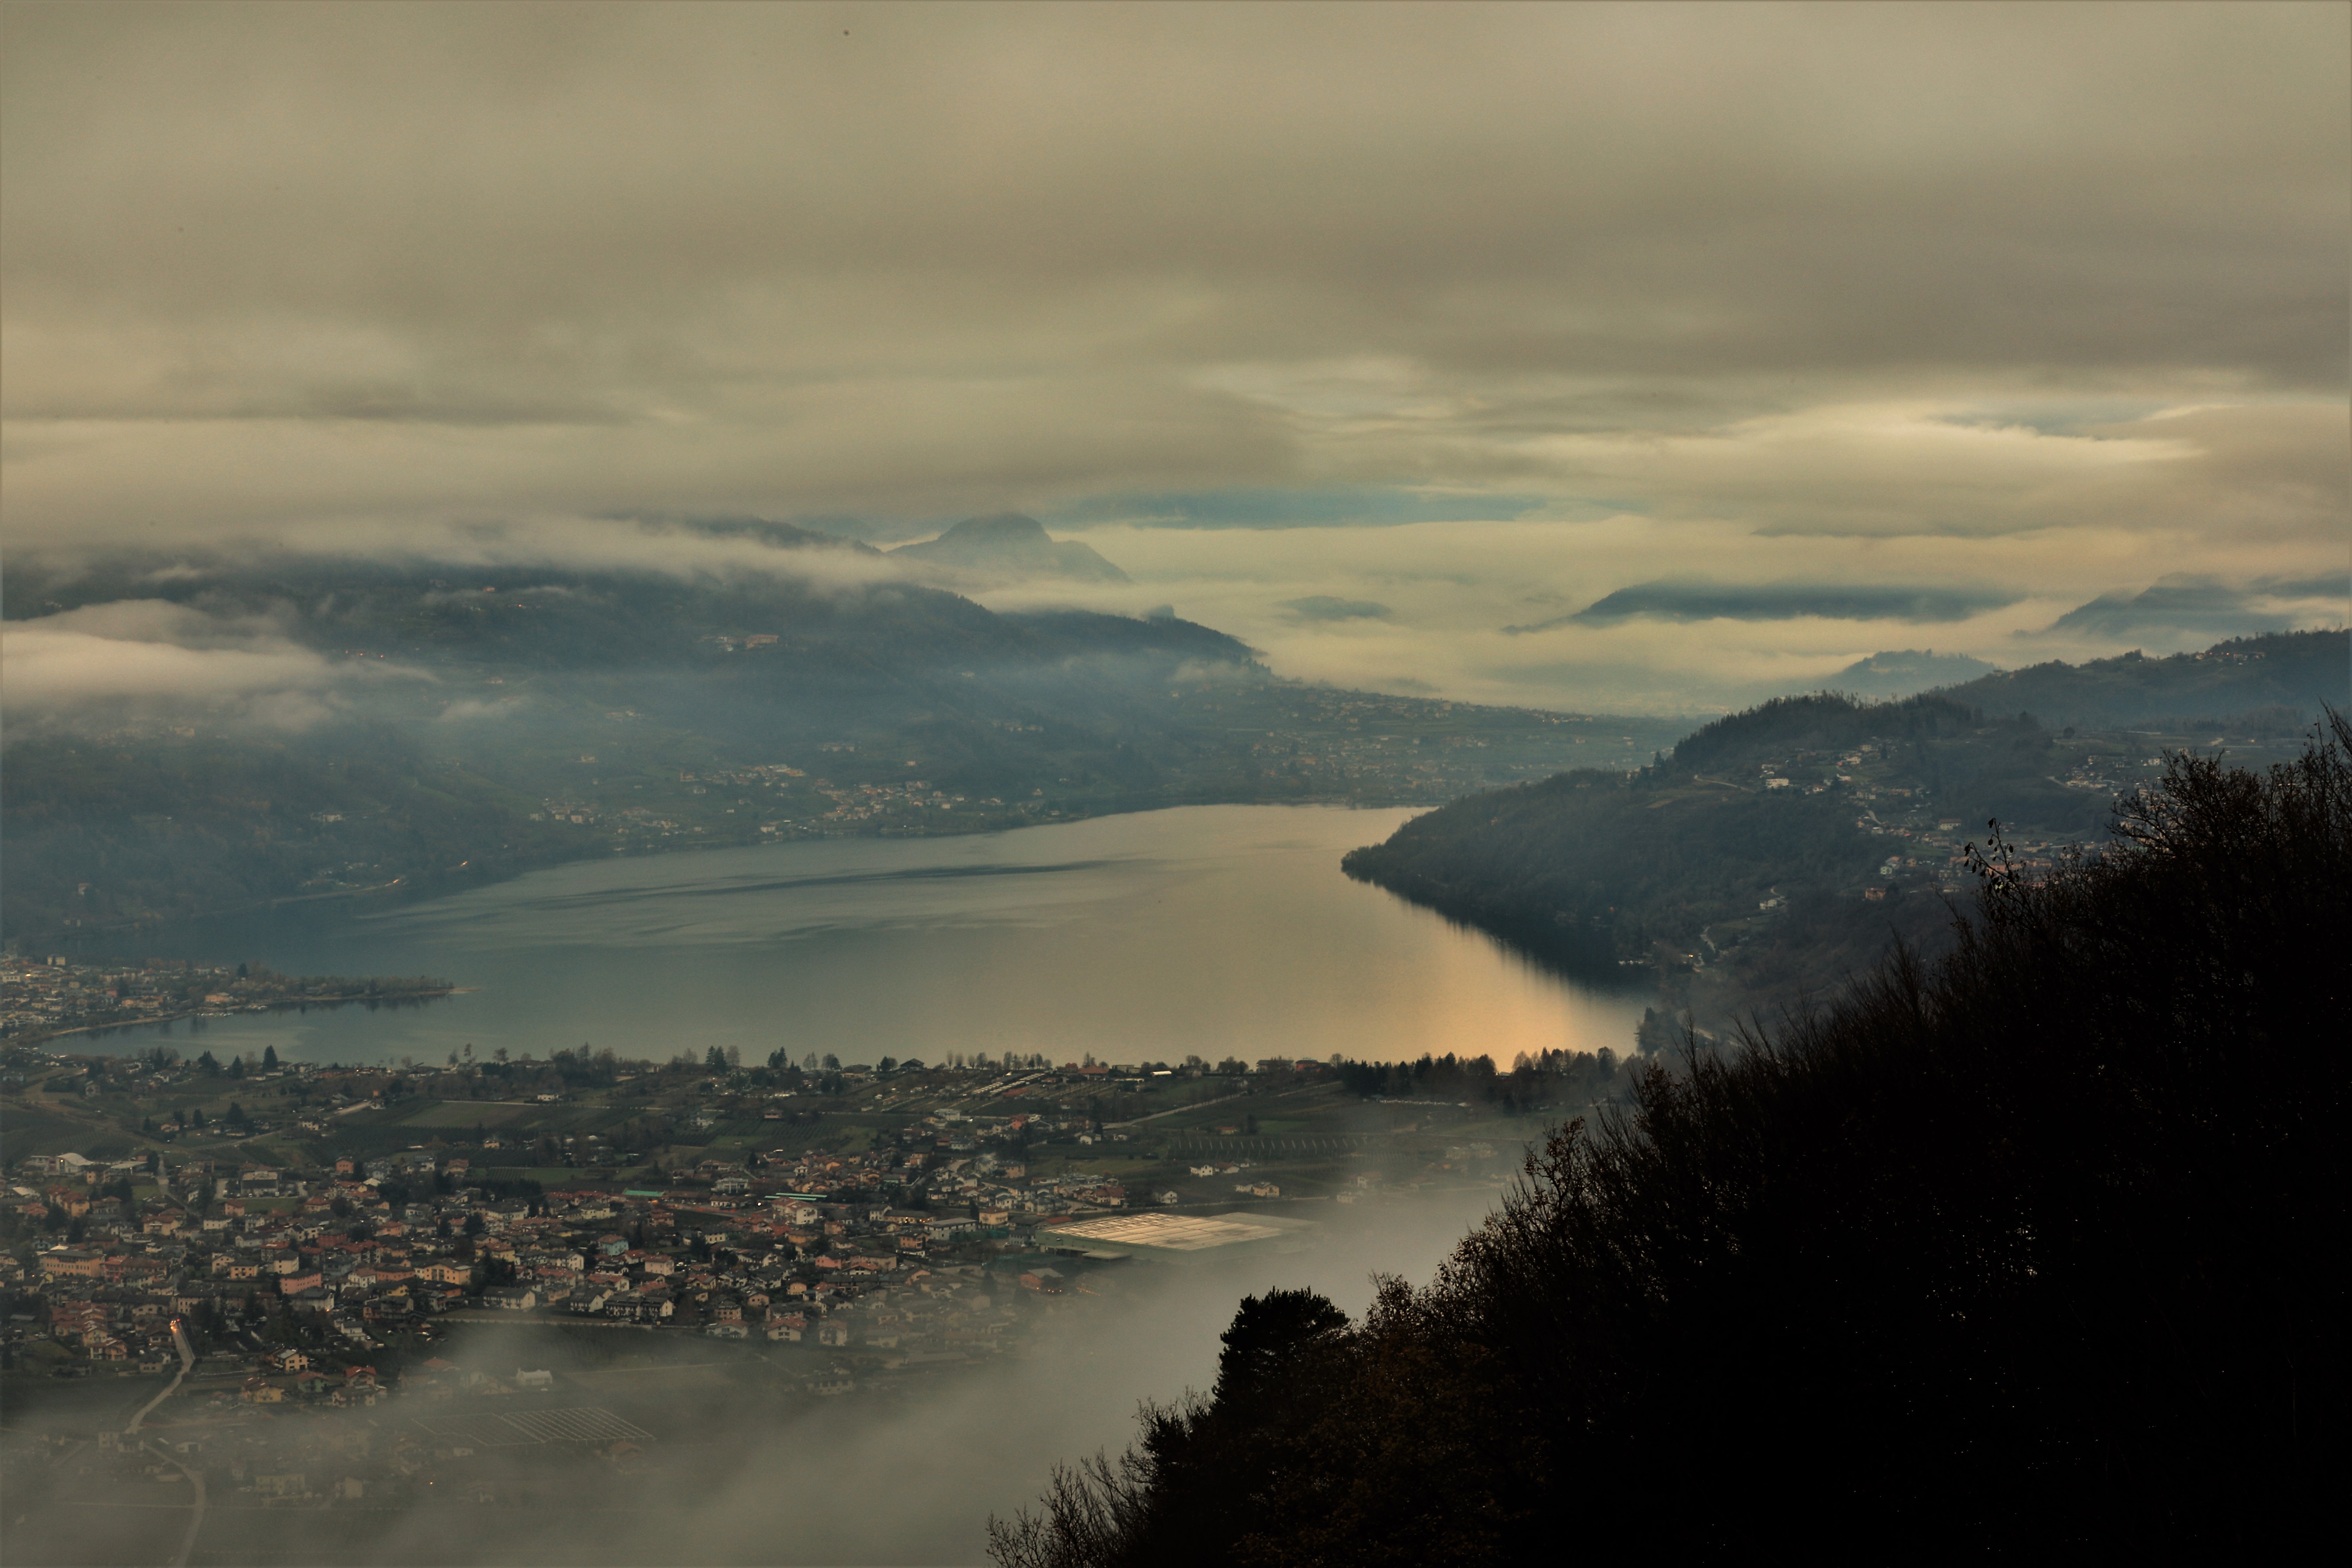
sky, nature, atmospheric phenomenon, highland, water, cloud, loch, atmosphere, mist, lake district, water resources, morning, fog, hill, fell, lake, evening, river, landscape, calm, sound, reservoir, sea, sunlight, horizon, bank, mountain, coast, reflection, photography, estuary, inlet, meteorological phenomenon, cumulus, fjord, headland, dusk